France Sevens

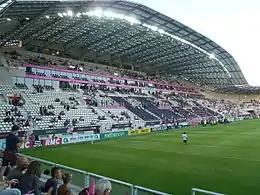
Paris Sevens venue Stade Jean-Bouin.

The France Sevens, also called the Paris Sevens, is an annual international rugby sevens tournament that is one of ten competitions on the annual World Rugby Sevens Series. The France Sevens is generally held in May or June on the weekend following the London Sevens and is the last competition in the Sevens Series. France has also hosted tournaments within the European Sevens Grand Prix Series, often at Lyon.